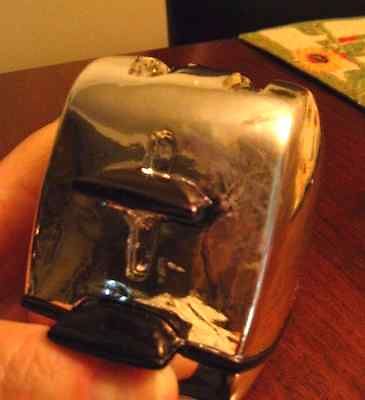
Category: toaster